Didgori Medevac

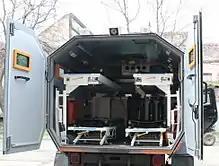
The vehicle's medical module

The Didgori is assembled on and around the chassis of US Ford Super Duty F-550 heavy duty pickup trucks with V8 Power Stroke Turbo Diesel engines and power-assisted hydraulic steering. The product basis choice has proven very effective during trials and in the field on various types of terrain.